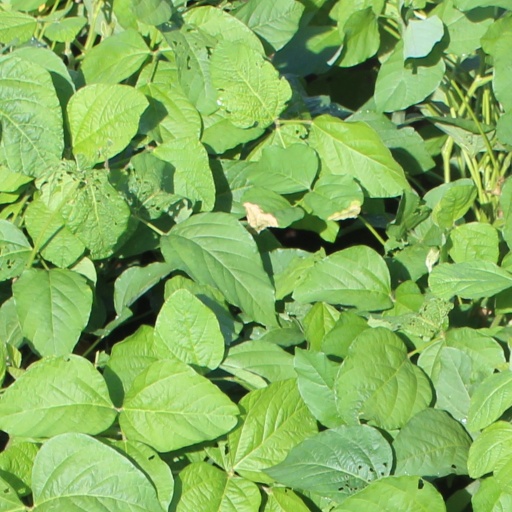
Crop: soybean